Rendham

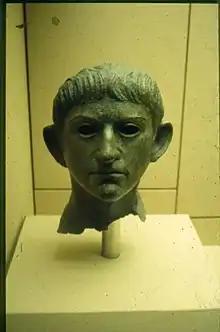
Bronze head of the Emperor Claudius, found in the River Alde. British Museum, cat.no. PRB 1965.12-1.1

The first inhabitants of Rendham were believed to have settled in the 1st century, due to the river providing food (fish and river birds), fertile soils from flooding and transport by boat. In AD60 Queen Boudicca ruled the area of Suffolk as leader of the Iceni, 20 years into the Roman invasion of Britain. There is evidence that residents of Rendham joined her army and were present at the storming of the Temple of Claudius in Colchester. In 1907 two Rendham schoolboys (Arthur Baxter and Arthur Godbold) found an object in the River Alde at Rendham. After a few years a schoolmaster from Benhall purchased the sculpture for five shillings. It was the looted head of the Emperor Claudius from a bronze statue in Colchester, plundered by the Iceni. It later sold for £15,500 in Sotheby's to the British Museum (where it is on display currently), annoying residents of Rendham as they were not mentioned. A replica head is in the history corner of St Michael's church. Following the restoration of the monarchy in 1660, Rendham became popular amongst non-conformists. A congregation chapel was formed in 1680 and by 1740 its popularity meant people attended from as far out as Debenham and a new chapel was built. This was finished in 1750 and had a donation from famous hymn writer Dr. Isaac Watts. Rendham Chapel was later attended by painter Henry Bright. Rendham Chapel became the United Reform Church and closed in 1977.